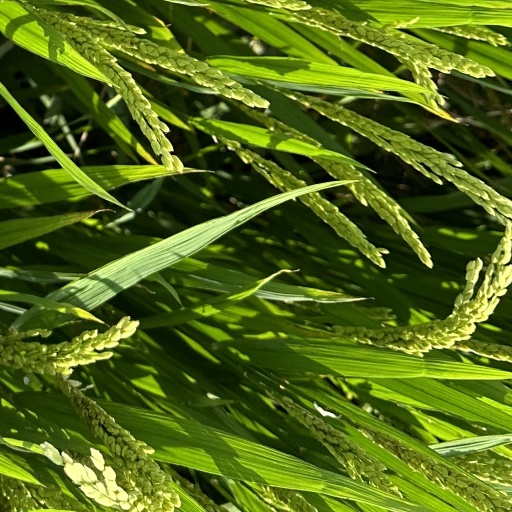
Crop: rice